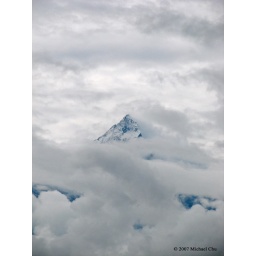
The clouds broke just enough to let us start to see glimpses of the mountain ranges in Pokhara.